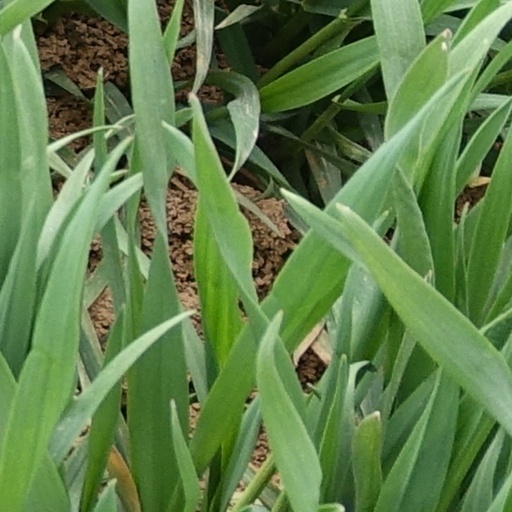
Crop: wheat